Shafizan Hashim

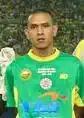
Shafizan with Kedah FA in 2008

Shafizan Hashim (born 2 September 1982) is a Malaysian former professional footballer who played as a defender.